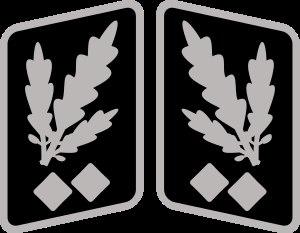
La Schutzstaffel, plus connue sous son sigle SS, fondée le 4 avril 1925 pour servir de garde personnelle à Adolf Hitler était une organisation autonome au sein du NSDAP directement subordonnée à Hitler de 1934 à 1945. À partir du 6 janvier 1929, elle fut dirigée par Heinrich Himmler, Reichsführer-SS. De sa création à la nuit des Longs Couteaux en 1934, la SS releva de la Sturmabteilung, avant de conquérir son autonomie. La SS avait une structure adaptée à sa nature paramilitaire et était soumise au Führerprinzip.